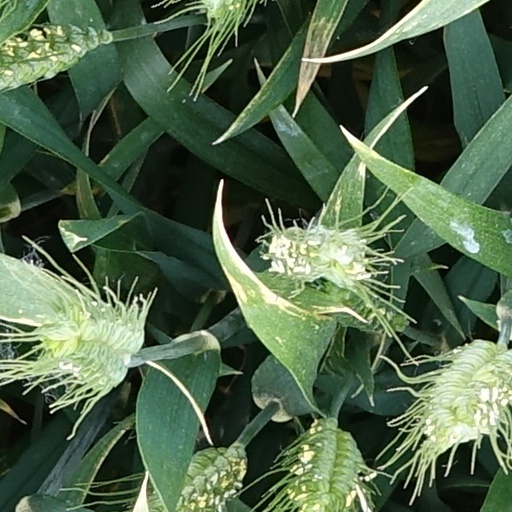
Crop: wheat